Iron

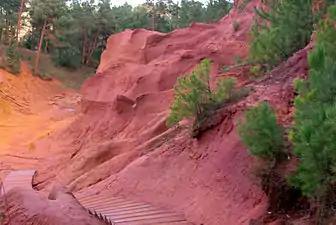
Ochre path in Roussillon

While iron is the most abundant element on Earth, most of this iron is concentrated in the inner and outer cores. The fraction of iron that is in Earth's crust only amounts to about 5% of the overall mass of the crust and is thus only the fourth most abundant element in that layer (after oxygen, silicon, and aluminium).